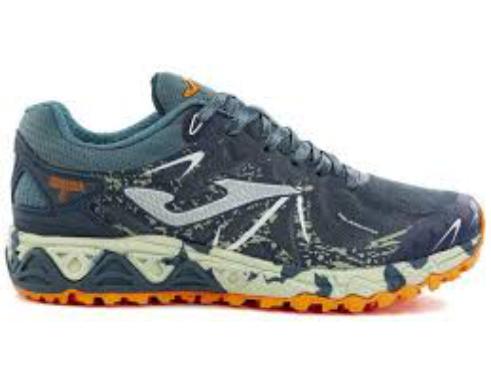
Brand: Joma-2
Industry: Clothes